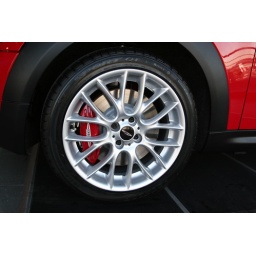
Front wheels have large red calipersFour pot BrembosWheels by Borbet